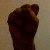
The image shows a hand gesture representing the letter 'S' in Indian Sign Language.